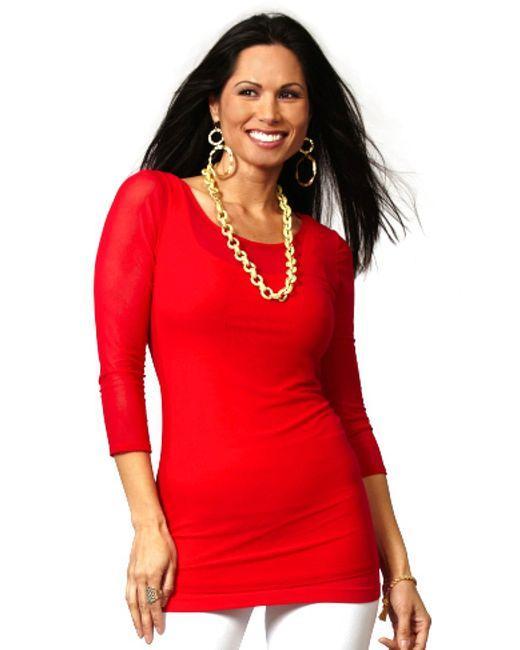
rot lang, Rundhalsausschnitt, lange Ärmel, tailliertes Oberteil